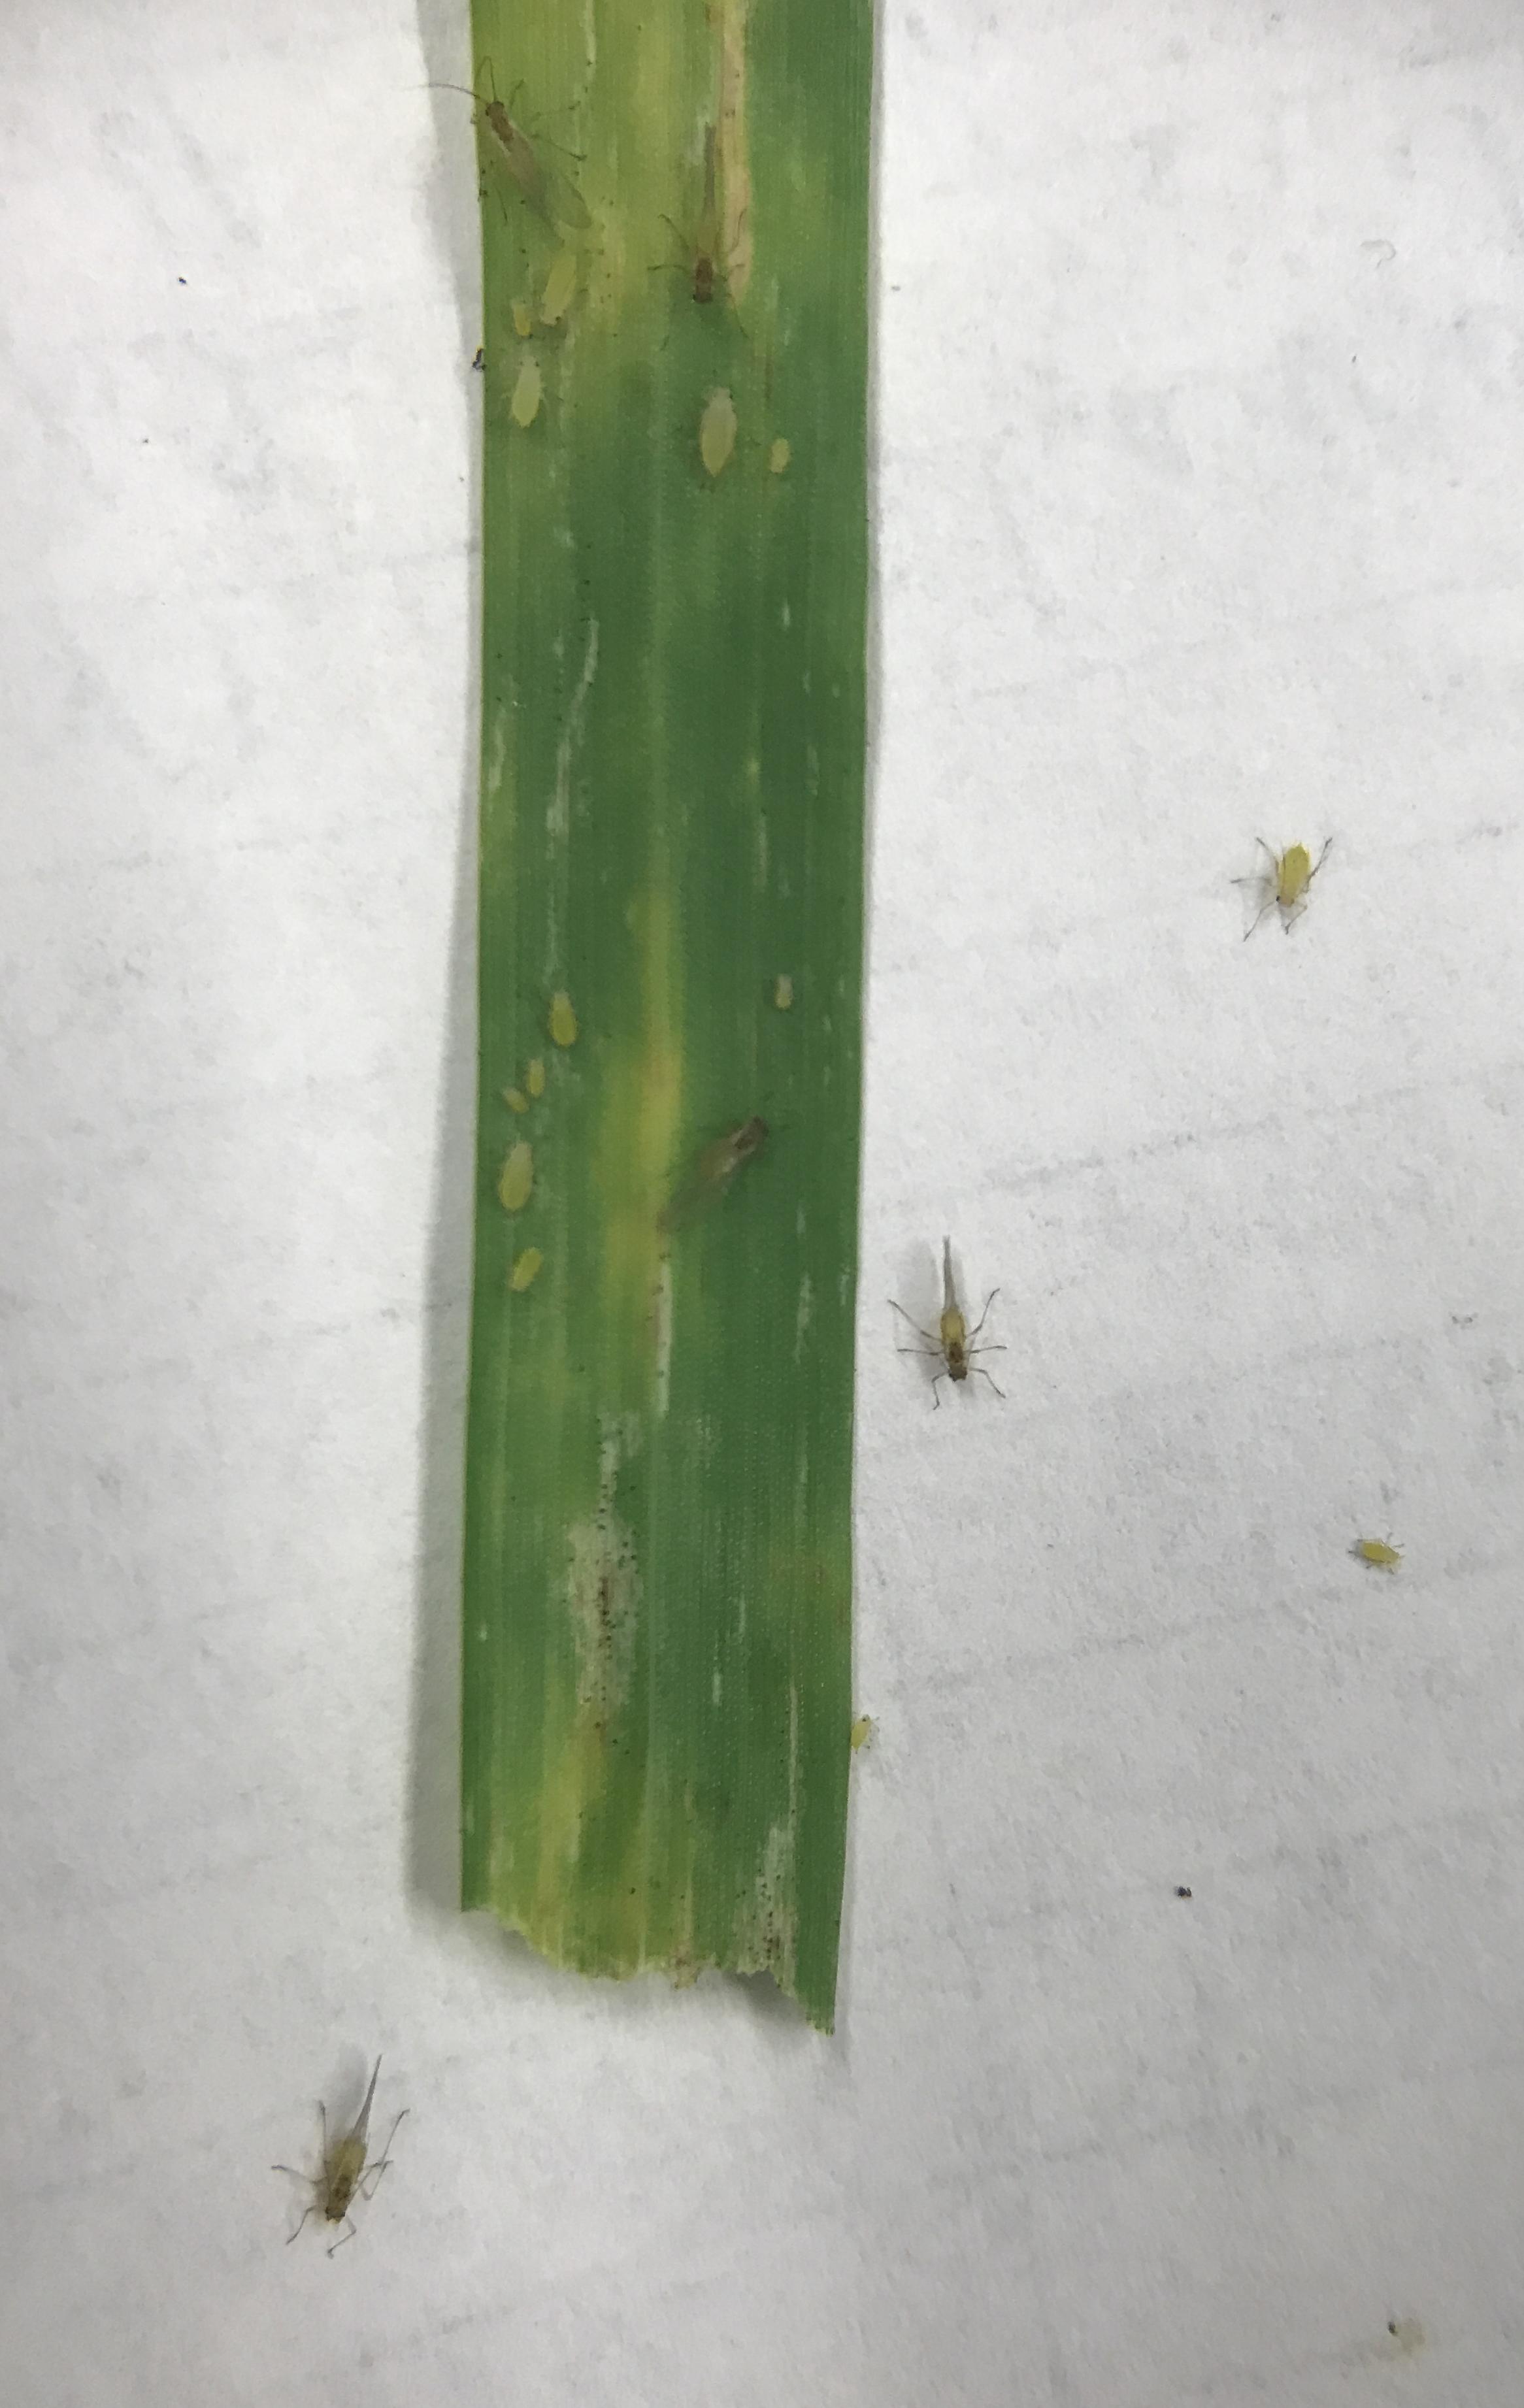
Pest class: cereal_grass_aphid